Porro

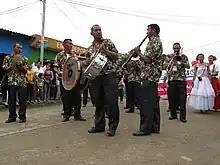
Porro band, Banda 14 de Septiembre, at the San Pelayo Music Festival.

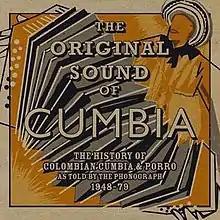
Porro Album Cover, The Phonograph, 1948–1970.

The porro is a musical style and dance from the Caribbean region of Colombia. It is a Colombian cumbia rhythm that developed into its own subgenre. It was originally a folkloric expression from the Sinú River area that evolved into a ballroom dance. It is played mostly by brass bands or orchestras, and danced in couples. This genre influenced some of the greatest Latin American bands of the 1960s, with songs such as "Pachito E'ché" (written by Wolfano Alejandro Tovar García, then interpreted by Benny Moré), "Se Va el Caimán", and "Me voy pa'Cataca" (originally from José María Peñaranda, then interpreted by La Sonora Matancera.)